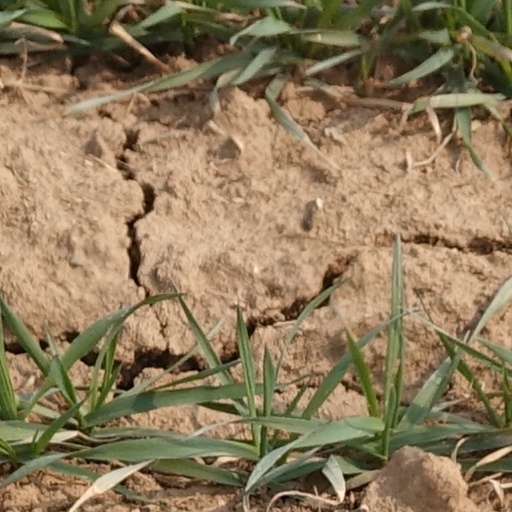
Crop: wheat